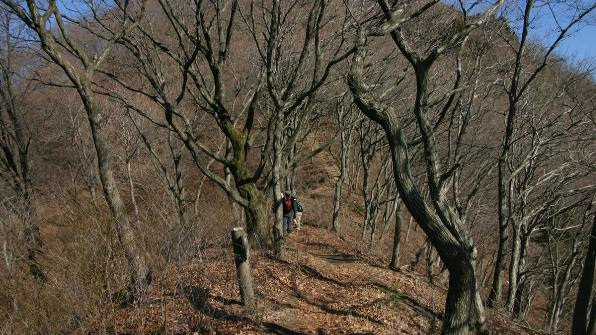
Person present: No